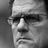
Emotion: sad